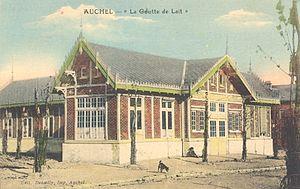
Photochrome de la goutte de lait de la Compagnie des mines de Marles, Auchel, Pas-de-Calais, Nord-Pas-de-Calais, France.
La Goutte de lait destinée à recevoir la visite des femmes enceintes ainsi que des nouveau-nés était un dispensaire de la Compagnie des mines de Marles, aujourd'hui propriété de la commune d'Auchel, bâti près de la fosse nᵒ 5 - 5 bis - 5 ter.
Cet article recense les soixante-douze monuments historiques du bassin minier du Nord-Pas-de-Calais. La plupart d'entre eux ont été classés ou inscrits en 2009 et 2010, puisqu'avant 2009, seuls une dizaine de monuments était classée ou inscrite. Une soixantaine l'a donc été en 2009 et 2010.
La Compagnie des mines de Marles exploitait le charbon dans les communes de Marles-les-Mines, Auchel et Calonne-Ricouart, à l'ouest du Bassin minier du Nord-Pas-de-Calais.
La Goutte de lait désigne une organisation destinée à distribuer du lait stérilisé aux mères qui ne peuvent allaiter leur enfant, à dispenser une consultation des nourrissons et à proposer une éducation maternelle en puériculture et hygiène. Elle a été créée dans la commune française de Fécamp en 1894, à l'initiative du docteur Léon Dufour.